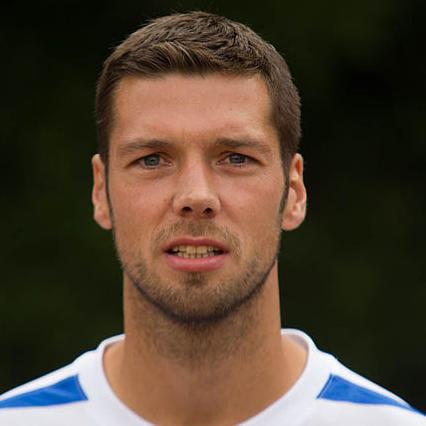
Age: 31